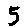
Label: 5